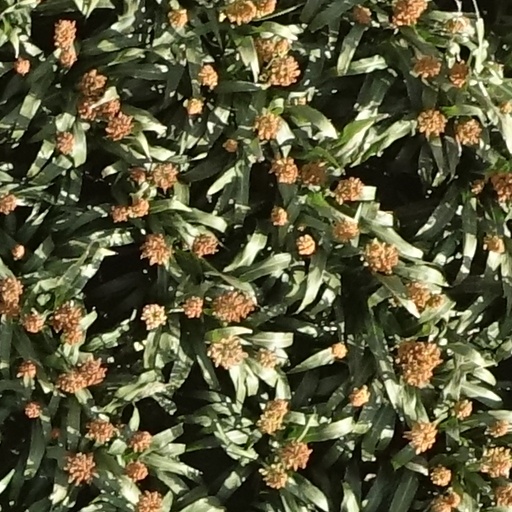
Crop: sorghum